Fist to Fist

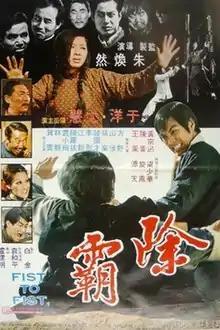

Fist to Fist (Chinese title: "Chu ba", UK title: "Dragons of Death") is a 1973 Hong Kong martial arts film directed by Filipino film producer Jimmy L. Pascual, with John Woo as an assistant director. It was released in the United States by The Cannon Group in September 1973, who re-edited it to a 70-minute runtime and released it under the title ""Fist of the Double K"", providing the film with a new English dubbed soundtrack.